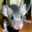
Label: mouse